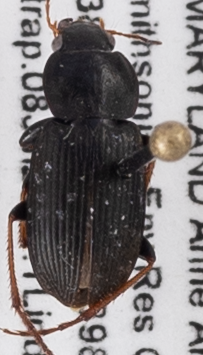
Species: Amphasia sericea
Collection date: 2021-07-08
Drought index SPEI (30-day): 1.084
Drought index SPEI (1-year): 2.09
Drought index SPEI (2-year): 1.498